Johan Edlund

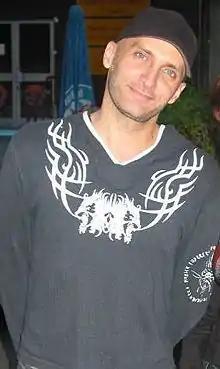
Johan Edlund

Johan Edlund (born 9 March 1971) is a Swedish singer, guitarist, and keyboardist and leader of the bands Tiamat and Lucyfire. He has also remixed songs for Rammstein and London After Midnight. He was also a guest singer in the Dutch progressive metal project Ayreon.